Xenoposeidon

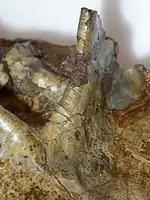
Close up of v-shaped laminae on NHMUK R2095. The feature of the wrinkles are unknown

"Xenoposeidon" is based on BMNH R2095, a partial posterior back vertebra. The specimen lacks the anterior face of the centrum and the upper portion of the neural arch. The centrum is estimated at long, and the height of the preserved portion of the vertebra is . The average diameter of the posterior face of the centrum is , with a concave surface. This concavity is deep enough to suggest that the anterior faces of vertebrae from this part of the dinosaur's spine would have been convex to articulate with such a shape.